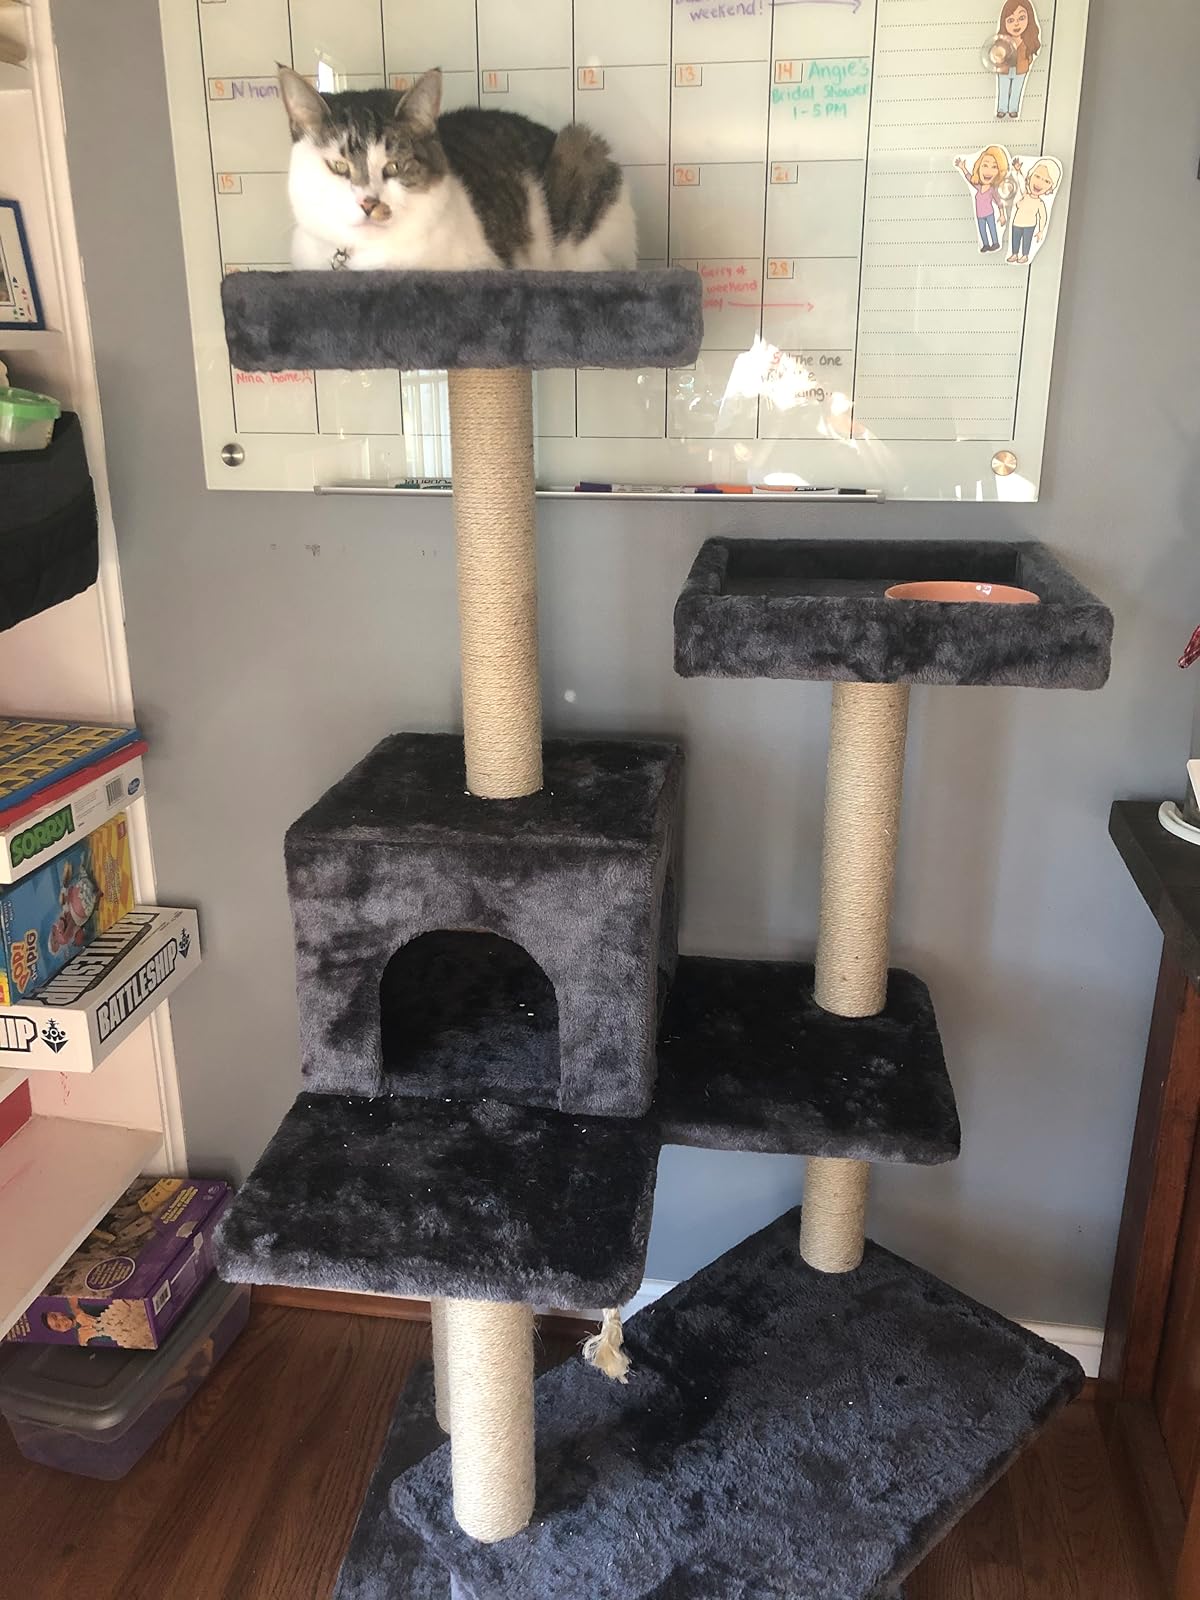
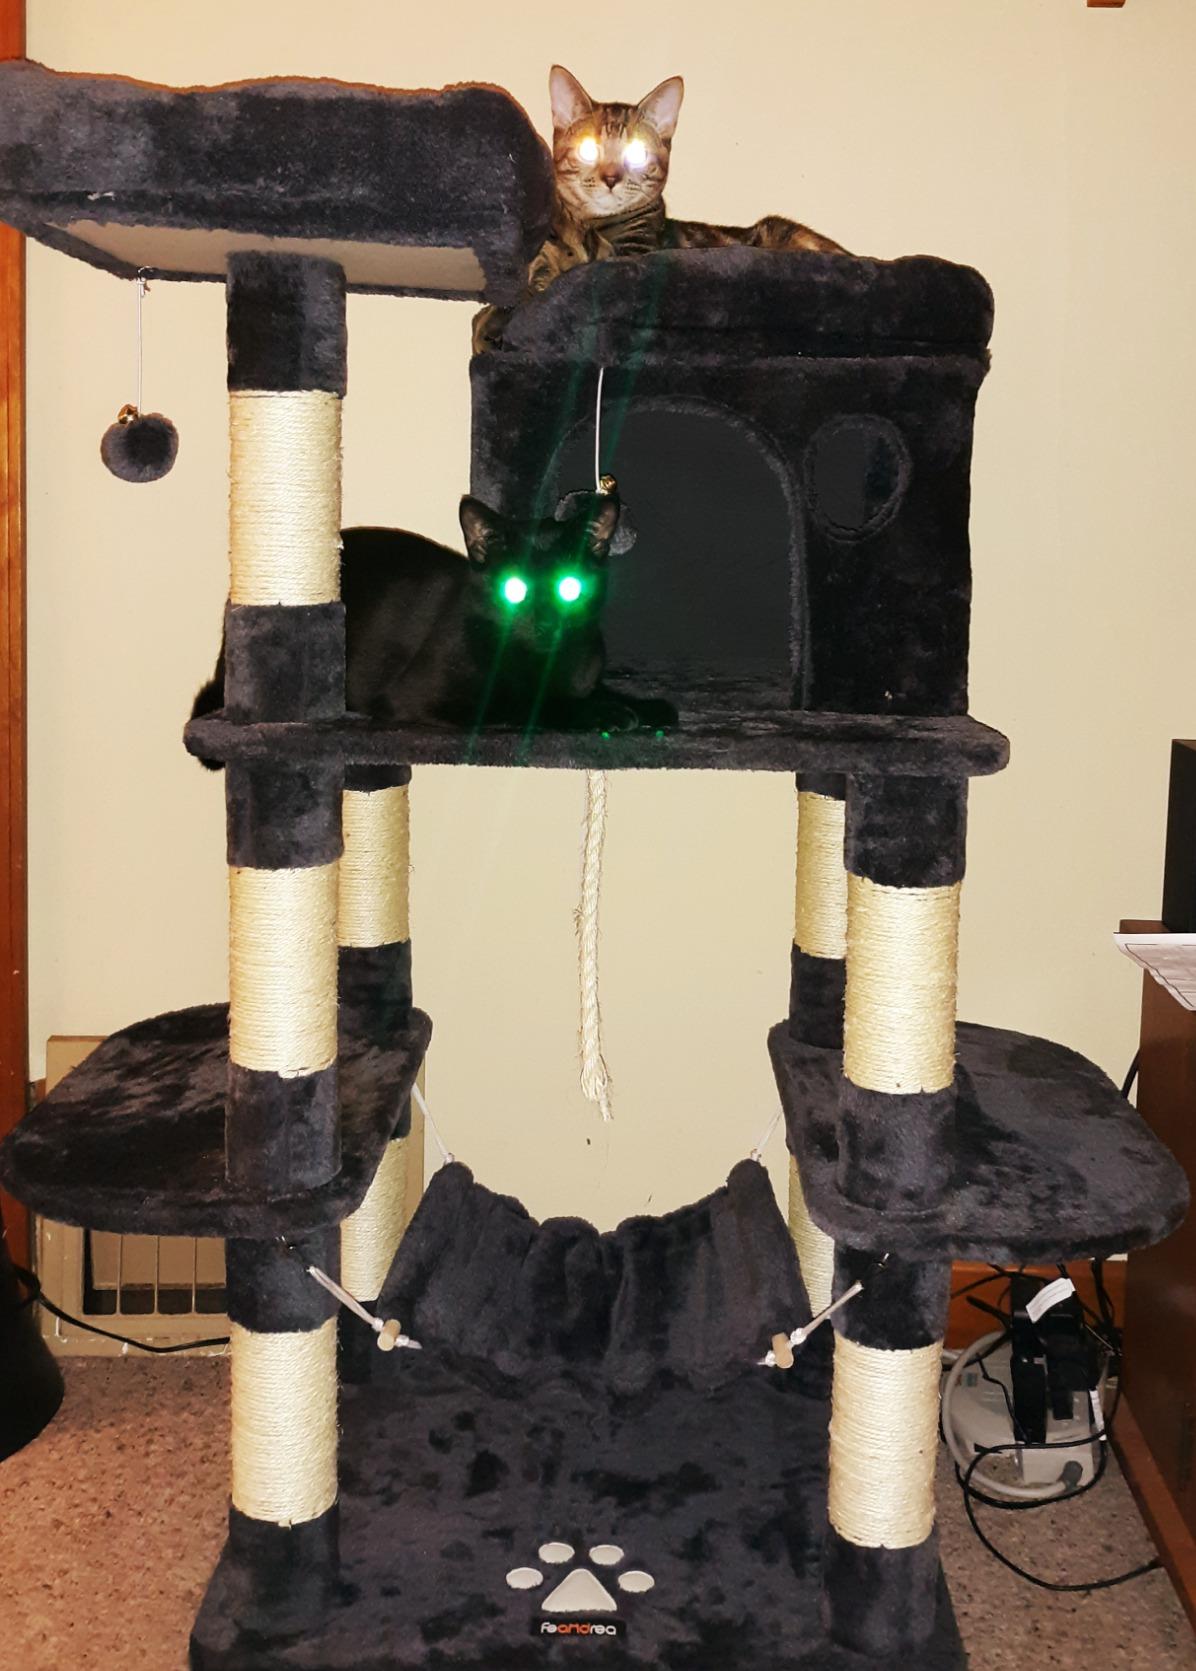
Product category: items_cat tree
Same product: no